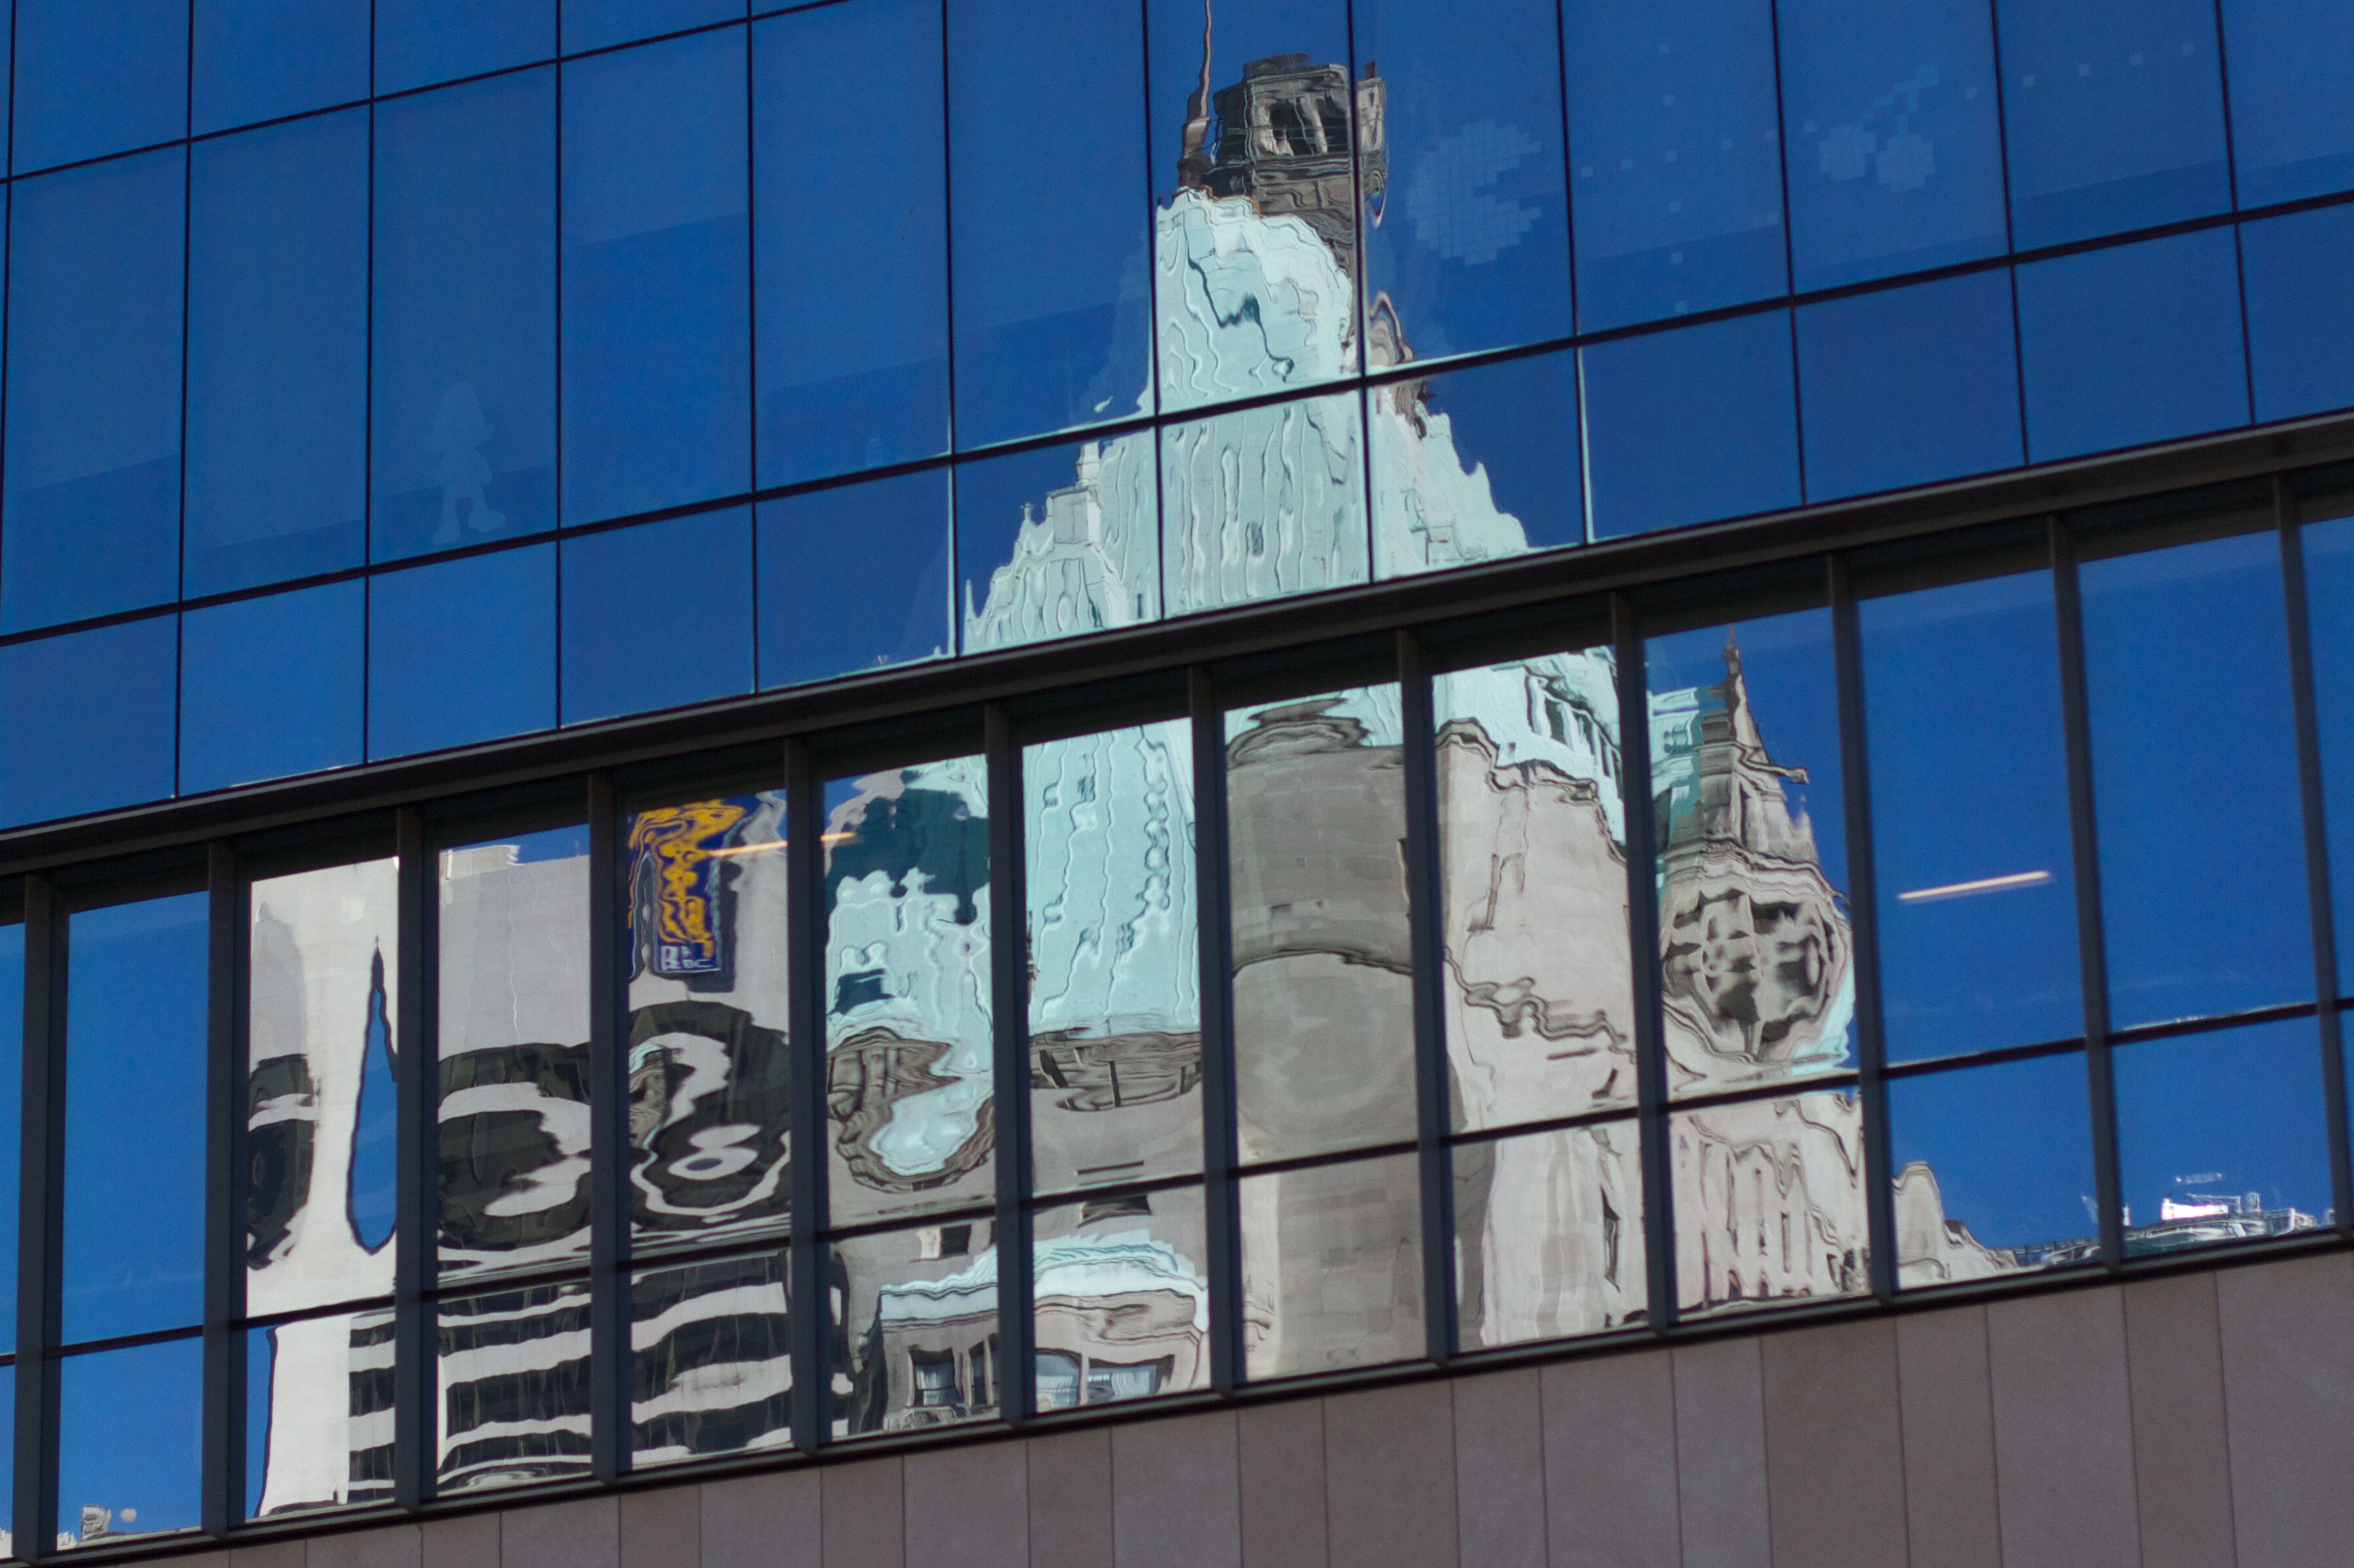
architecture, window, glass, wall, advertising, reflection, facade, blue, signage, tourist attraction, shape, 2015365, urban area, window covering